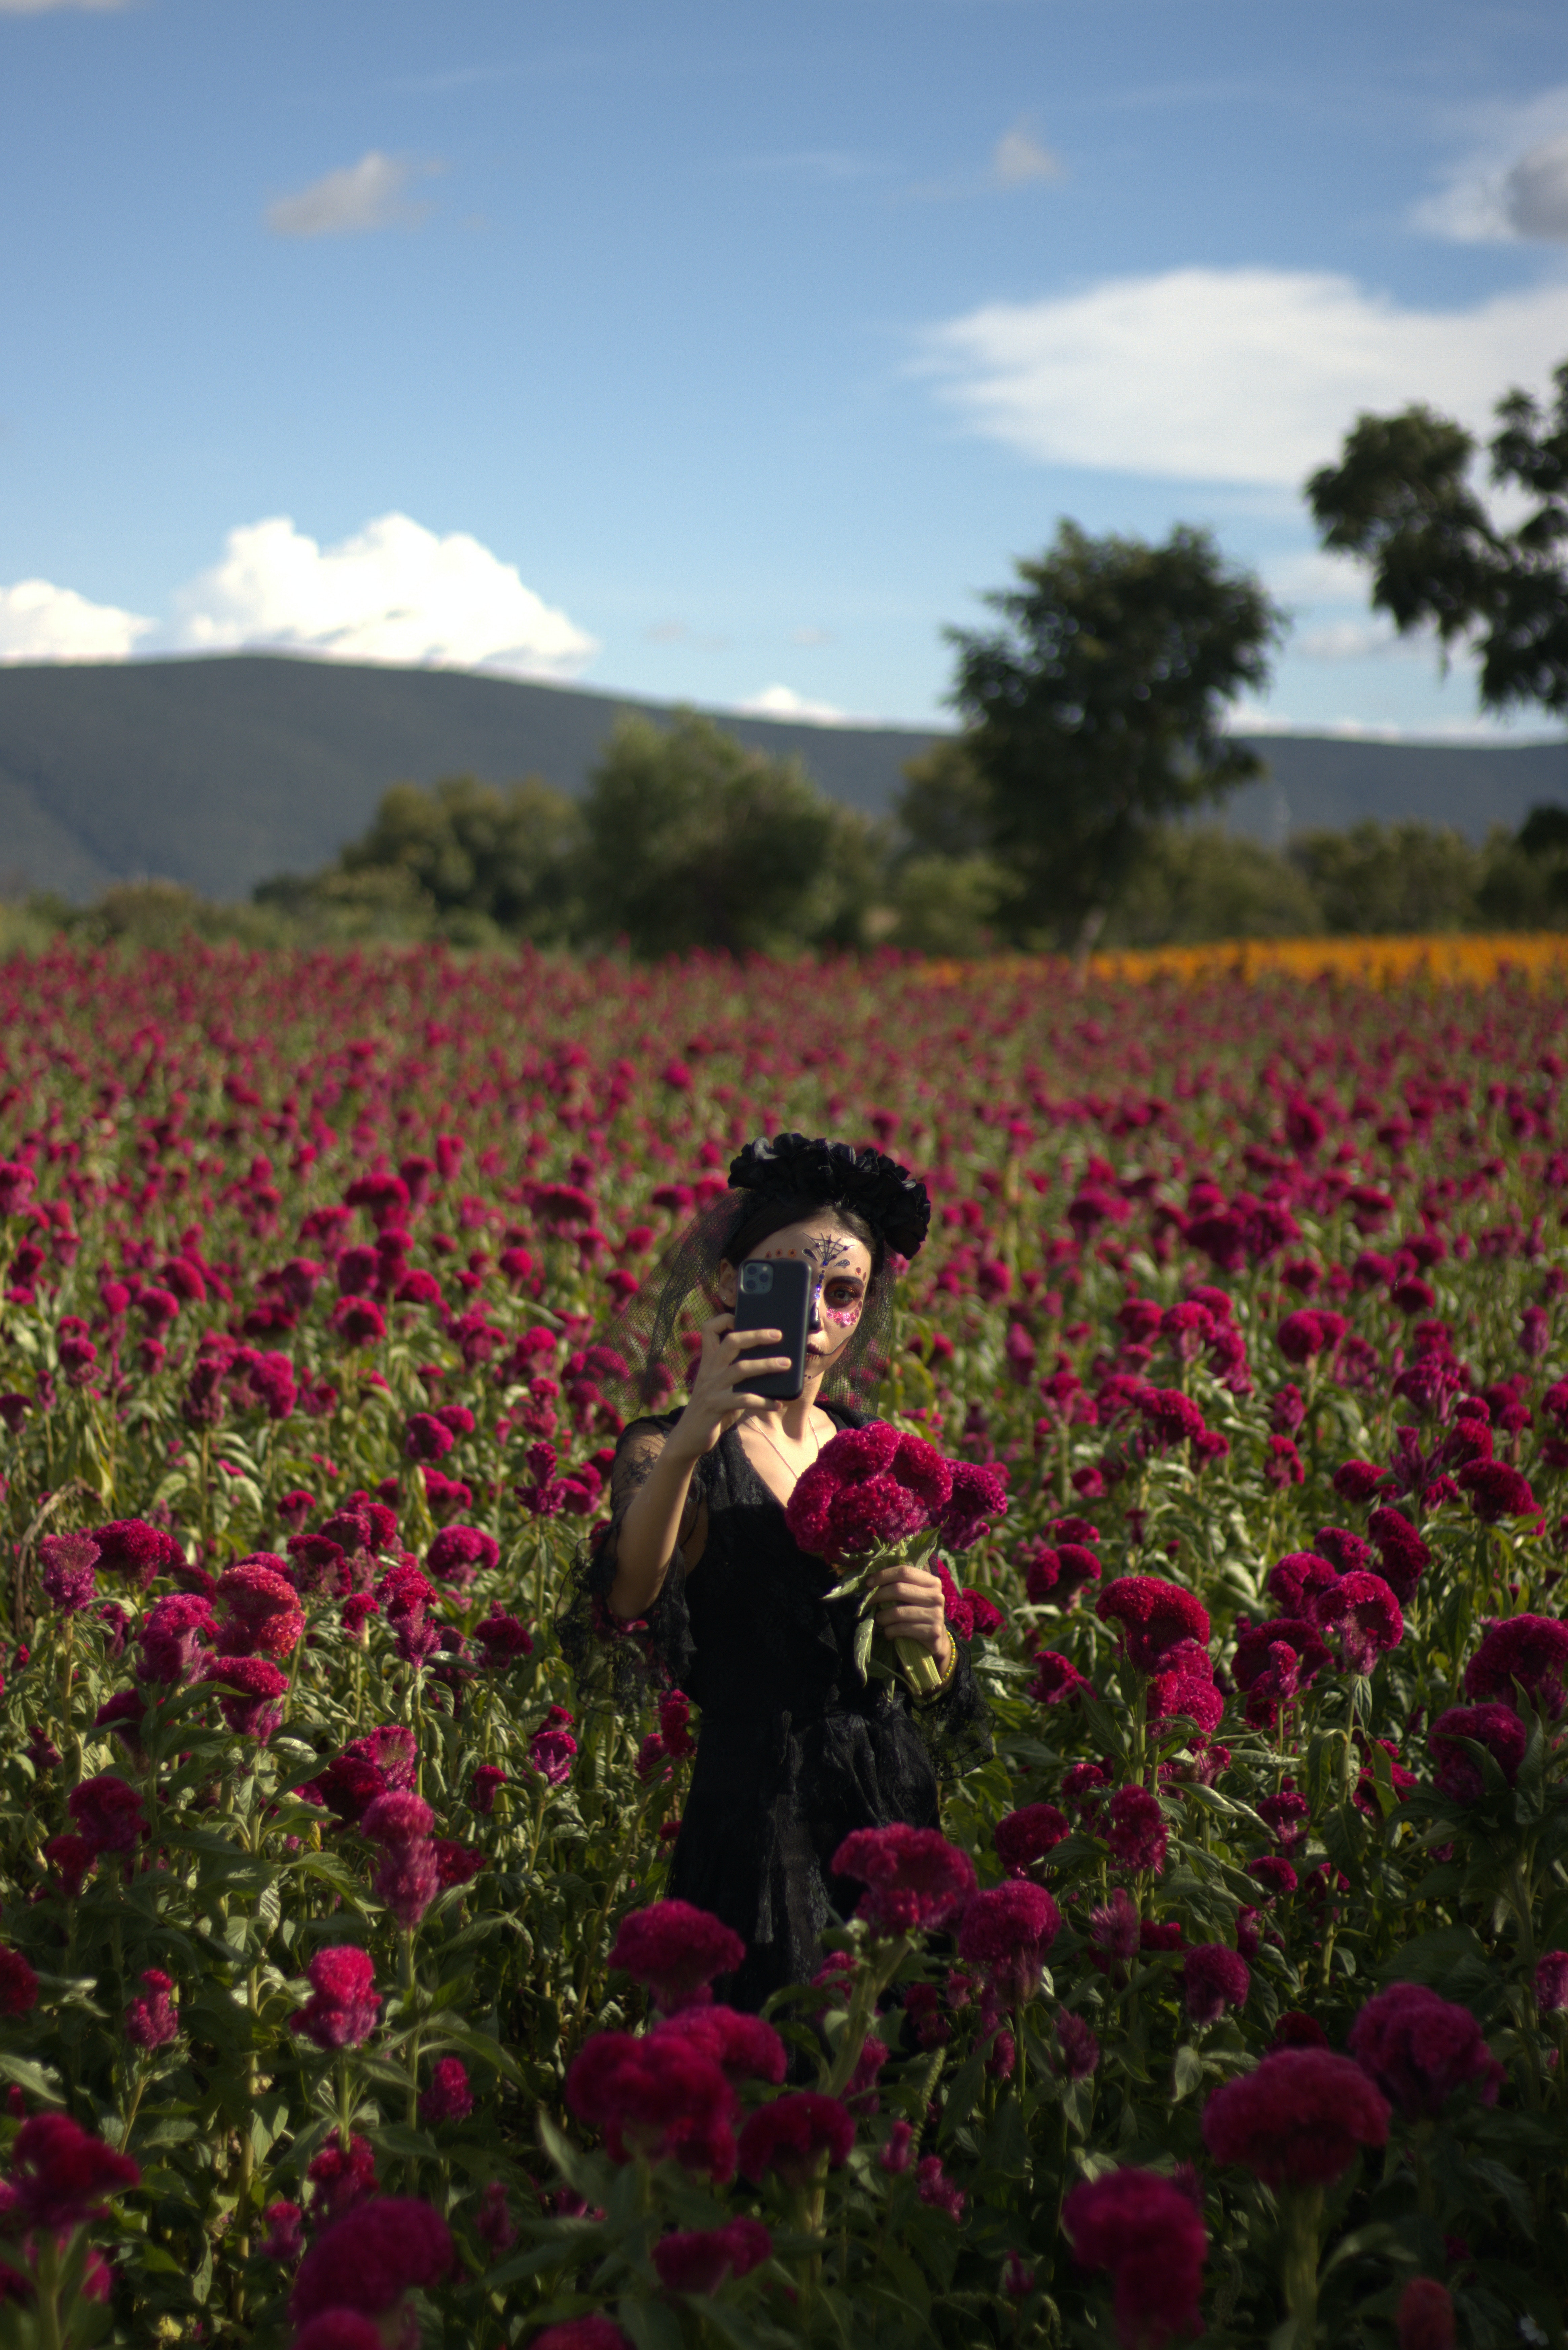
natural, flower, cloud, plant, sky, ecoregion, People in nature, petal, nature, leaf, natural environment, natural landscape, happy, vegetation, grass, agriculture, grassland, smile, landscape, flowering plant, rural area, summer, magenta, meadow, people, groundcover, field, shrub, tree, prairie, annual plant, rose family, herbaceous plant, plantation, wilderness, crop, wildflower, rose, garden, pasture, farmworker, soil, cash crop, farm, coquelicot, Forb, rose order, sunflower, hill, mustard and cabbage family, poppy